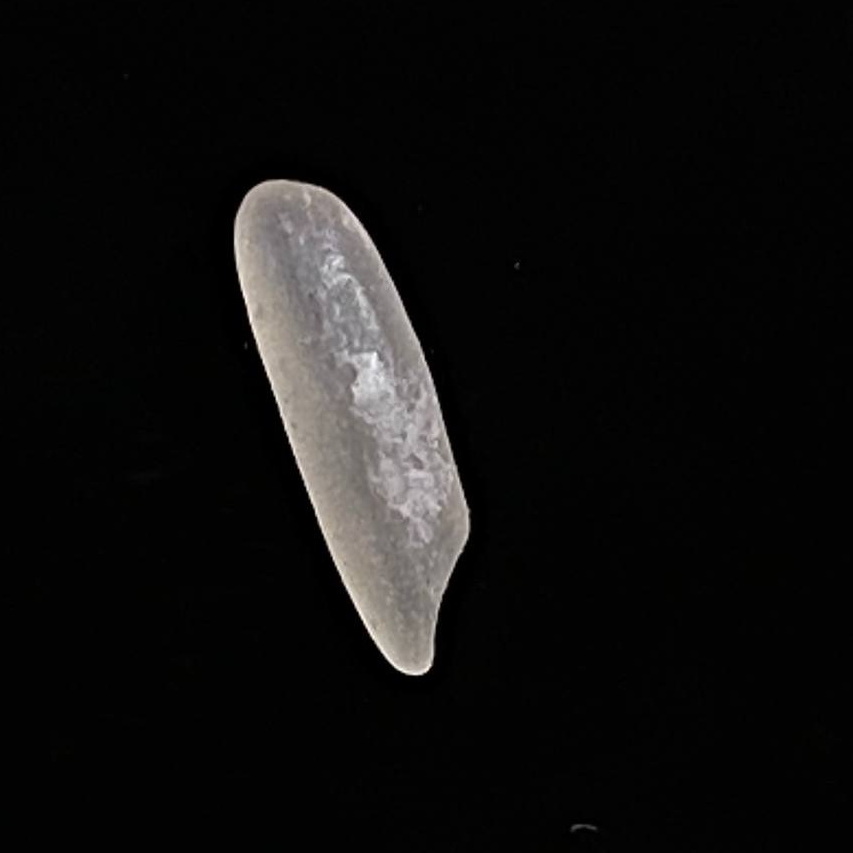
Rice variety: BR28